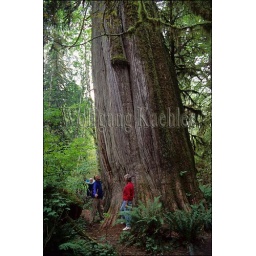
Usa, washington, snohomish county, cascade mountains, near darrington, persons standing in old growth forest (Released)